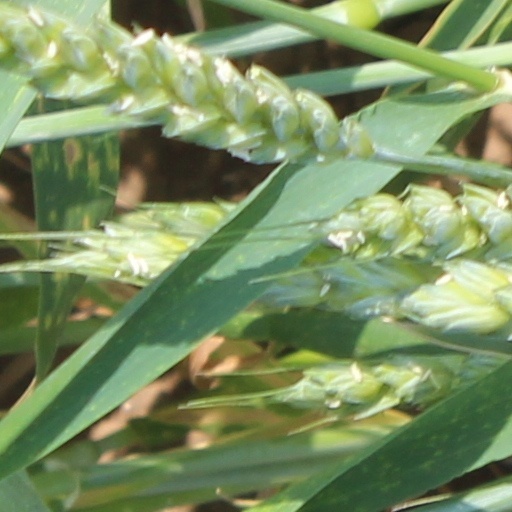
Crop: wheat